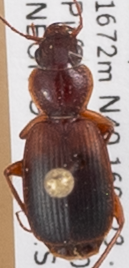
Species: Cymindis planipennis
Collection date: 2018-09-25
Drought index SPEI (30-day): -2.09
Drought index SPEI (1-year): -2.09
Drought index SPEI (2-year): -0.926